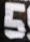
Number: 5